Yellow Buses

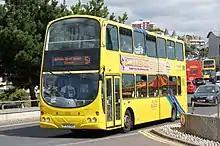
Wright Eclipse Gemini bodied Volvo B7TL

In January 2017, Yellow Buses announced it was reorganising most of its routes "after extensive research into the life and work patterns of passengers". The 1a, 1b and 1c services between Poole and Christchurch were replaced with new 'P' services ('P' standing for 'Priory', denoting Christchurch Priory) and ceased to run along Christchurch Road, taking a more lengthy route via Holdenhurst Road. Other lettered services included 'B' for 'Bourne', 'U' for 'University', and 'V' for 'Kinson Village'. The new routes, and the rushed introduction of the new timetables, led to scores of complaints from passengers and in October that year, Bournemouth Transport Limited, which owned and ran Yellow Buses, posted pre-tax losses of £124,000 at Companies House (generating a loss after tax of £193,000). Andrew Smith, the managing director, announced his resignation days after the accounts were published.